Nee Soon East Single Member Constituency

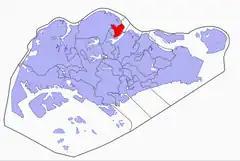
Nee Soon East Single Member Constituency.

Nee Soon East Single Member Constituency was a single member constituency in the northern area of Singapore. The ward consists of Yishun's Neighbourhoods 2, 3 and 4. Formed in 2001 after being carved out from Sembawang Group Representation Constituency, its Member of Parliament was People's Action Party's Ho Peng Kee. In 2011, it was merged into a newly formed Nee Soon GRC. This SMC and Nee Soon Central SMC were formerly under the Sembawang-Nee Soon Town Council, which comprises Sembawang GRC (which has six members with this SMC) and Nee Soon Central SMC from 2001 until 2011.